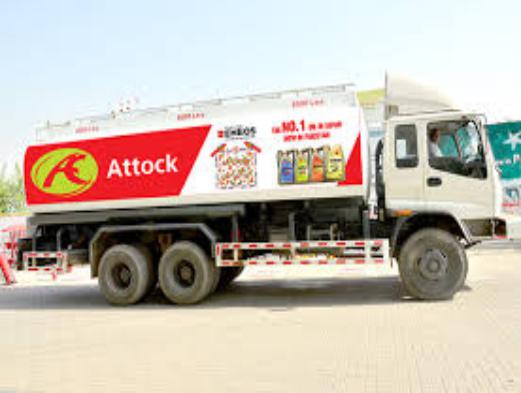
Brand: Attock Petroleum
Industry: Others